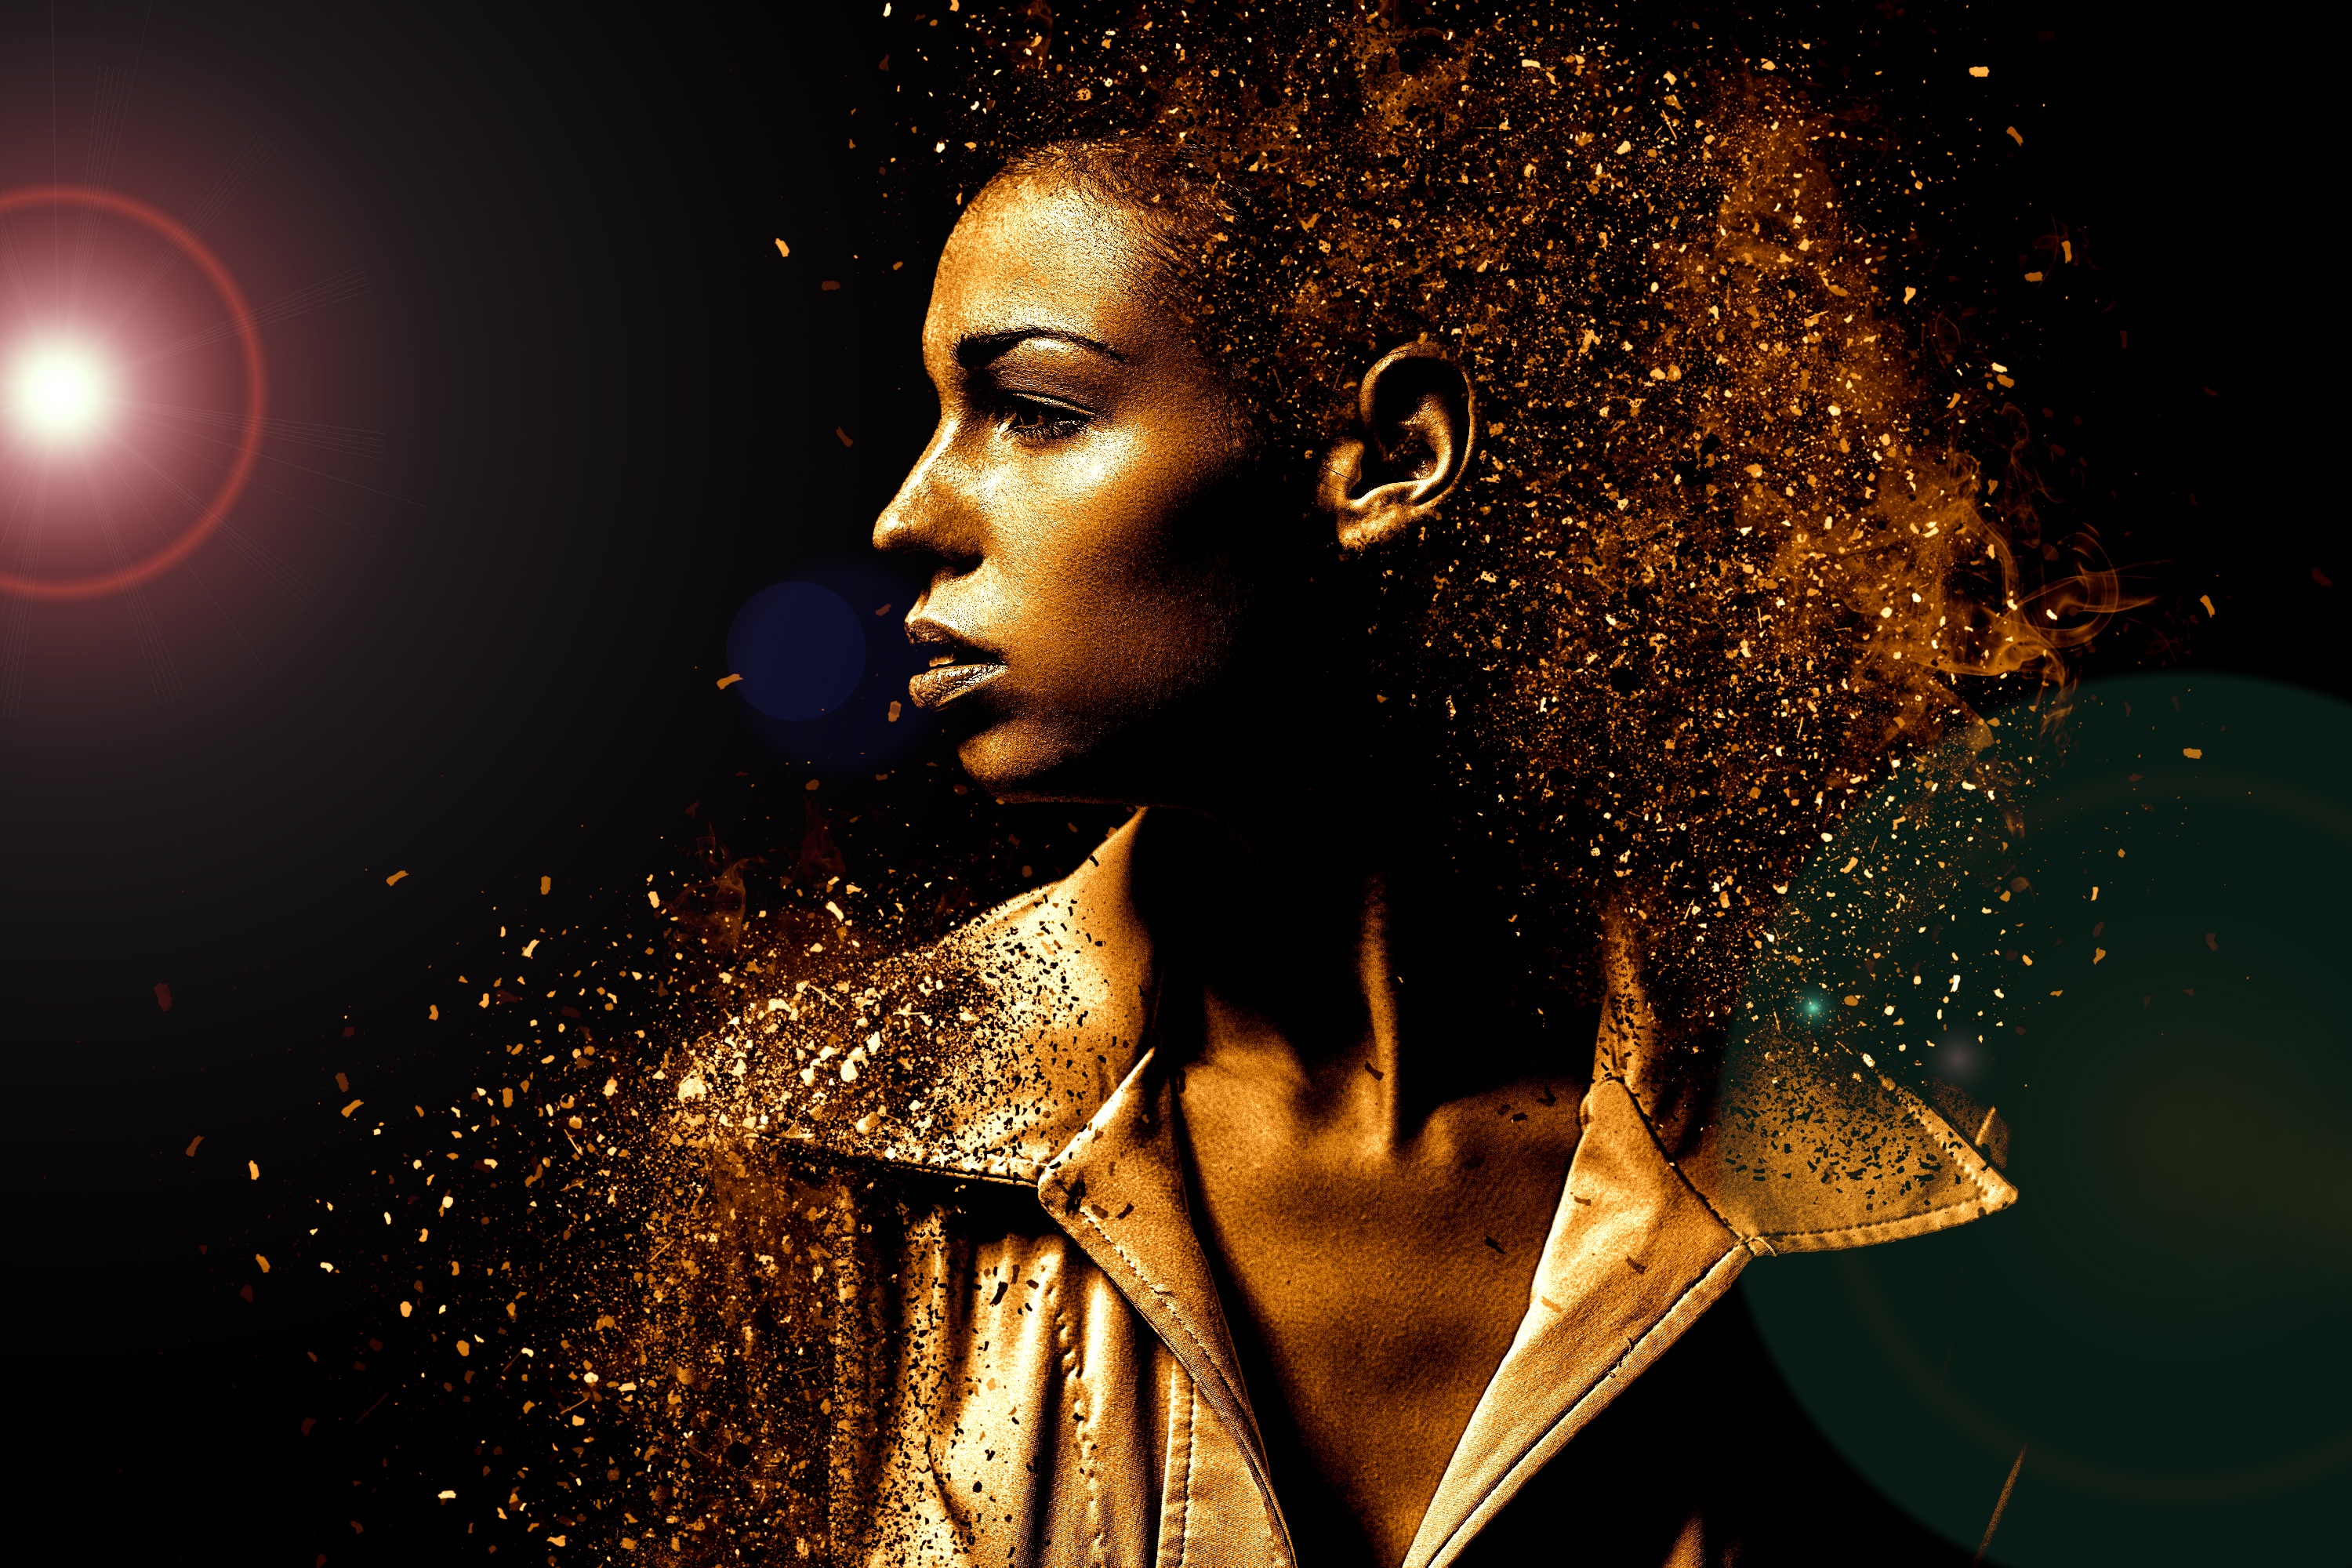
person, light, woman, night, profile, female, portrait, model, human, darkness, fashion, afro, face, art, stage, head, singing, beauty, sexy, lure, young woman, sensual, image editing, album cover, computer wallpaper, musical theatre, strapless